Pagosa hot springs

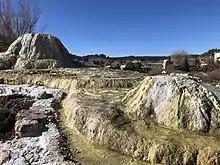
Two of the many hot springs at Pagosa

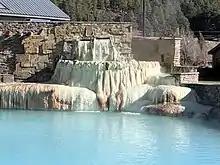
The Mother Spring

Before the arrival of Hispanic and Anglo settlers, the springs were used by the Folsom culture, a 9,000-year-old Folsom point was found at the site of a shelter foundation nearby. Later, the Ancestral Puebloan people used the springs, having settled at the San Juan River approximately 1,000 years ago. Shards of pottery made by the Ancestral Puebloans were found at the springs in the 1950s when a well excavation blast caused the spring water to eject underground material.